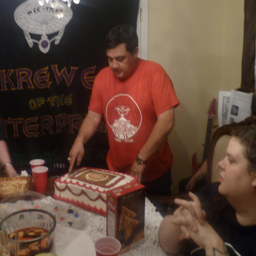
A man begins slices someone's thick birthday cake.
some people around a table and the male is cutting a cake
A man standing over a sheet cake on top of a table.
A man is cutting into the cake on the table
The man is cutting into a large cake as others sit around the table.